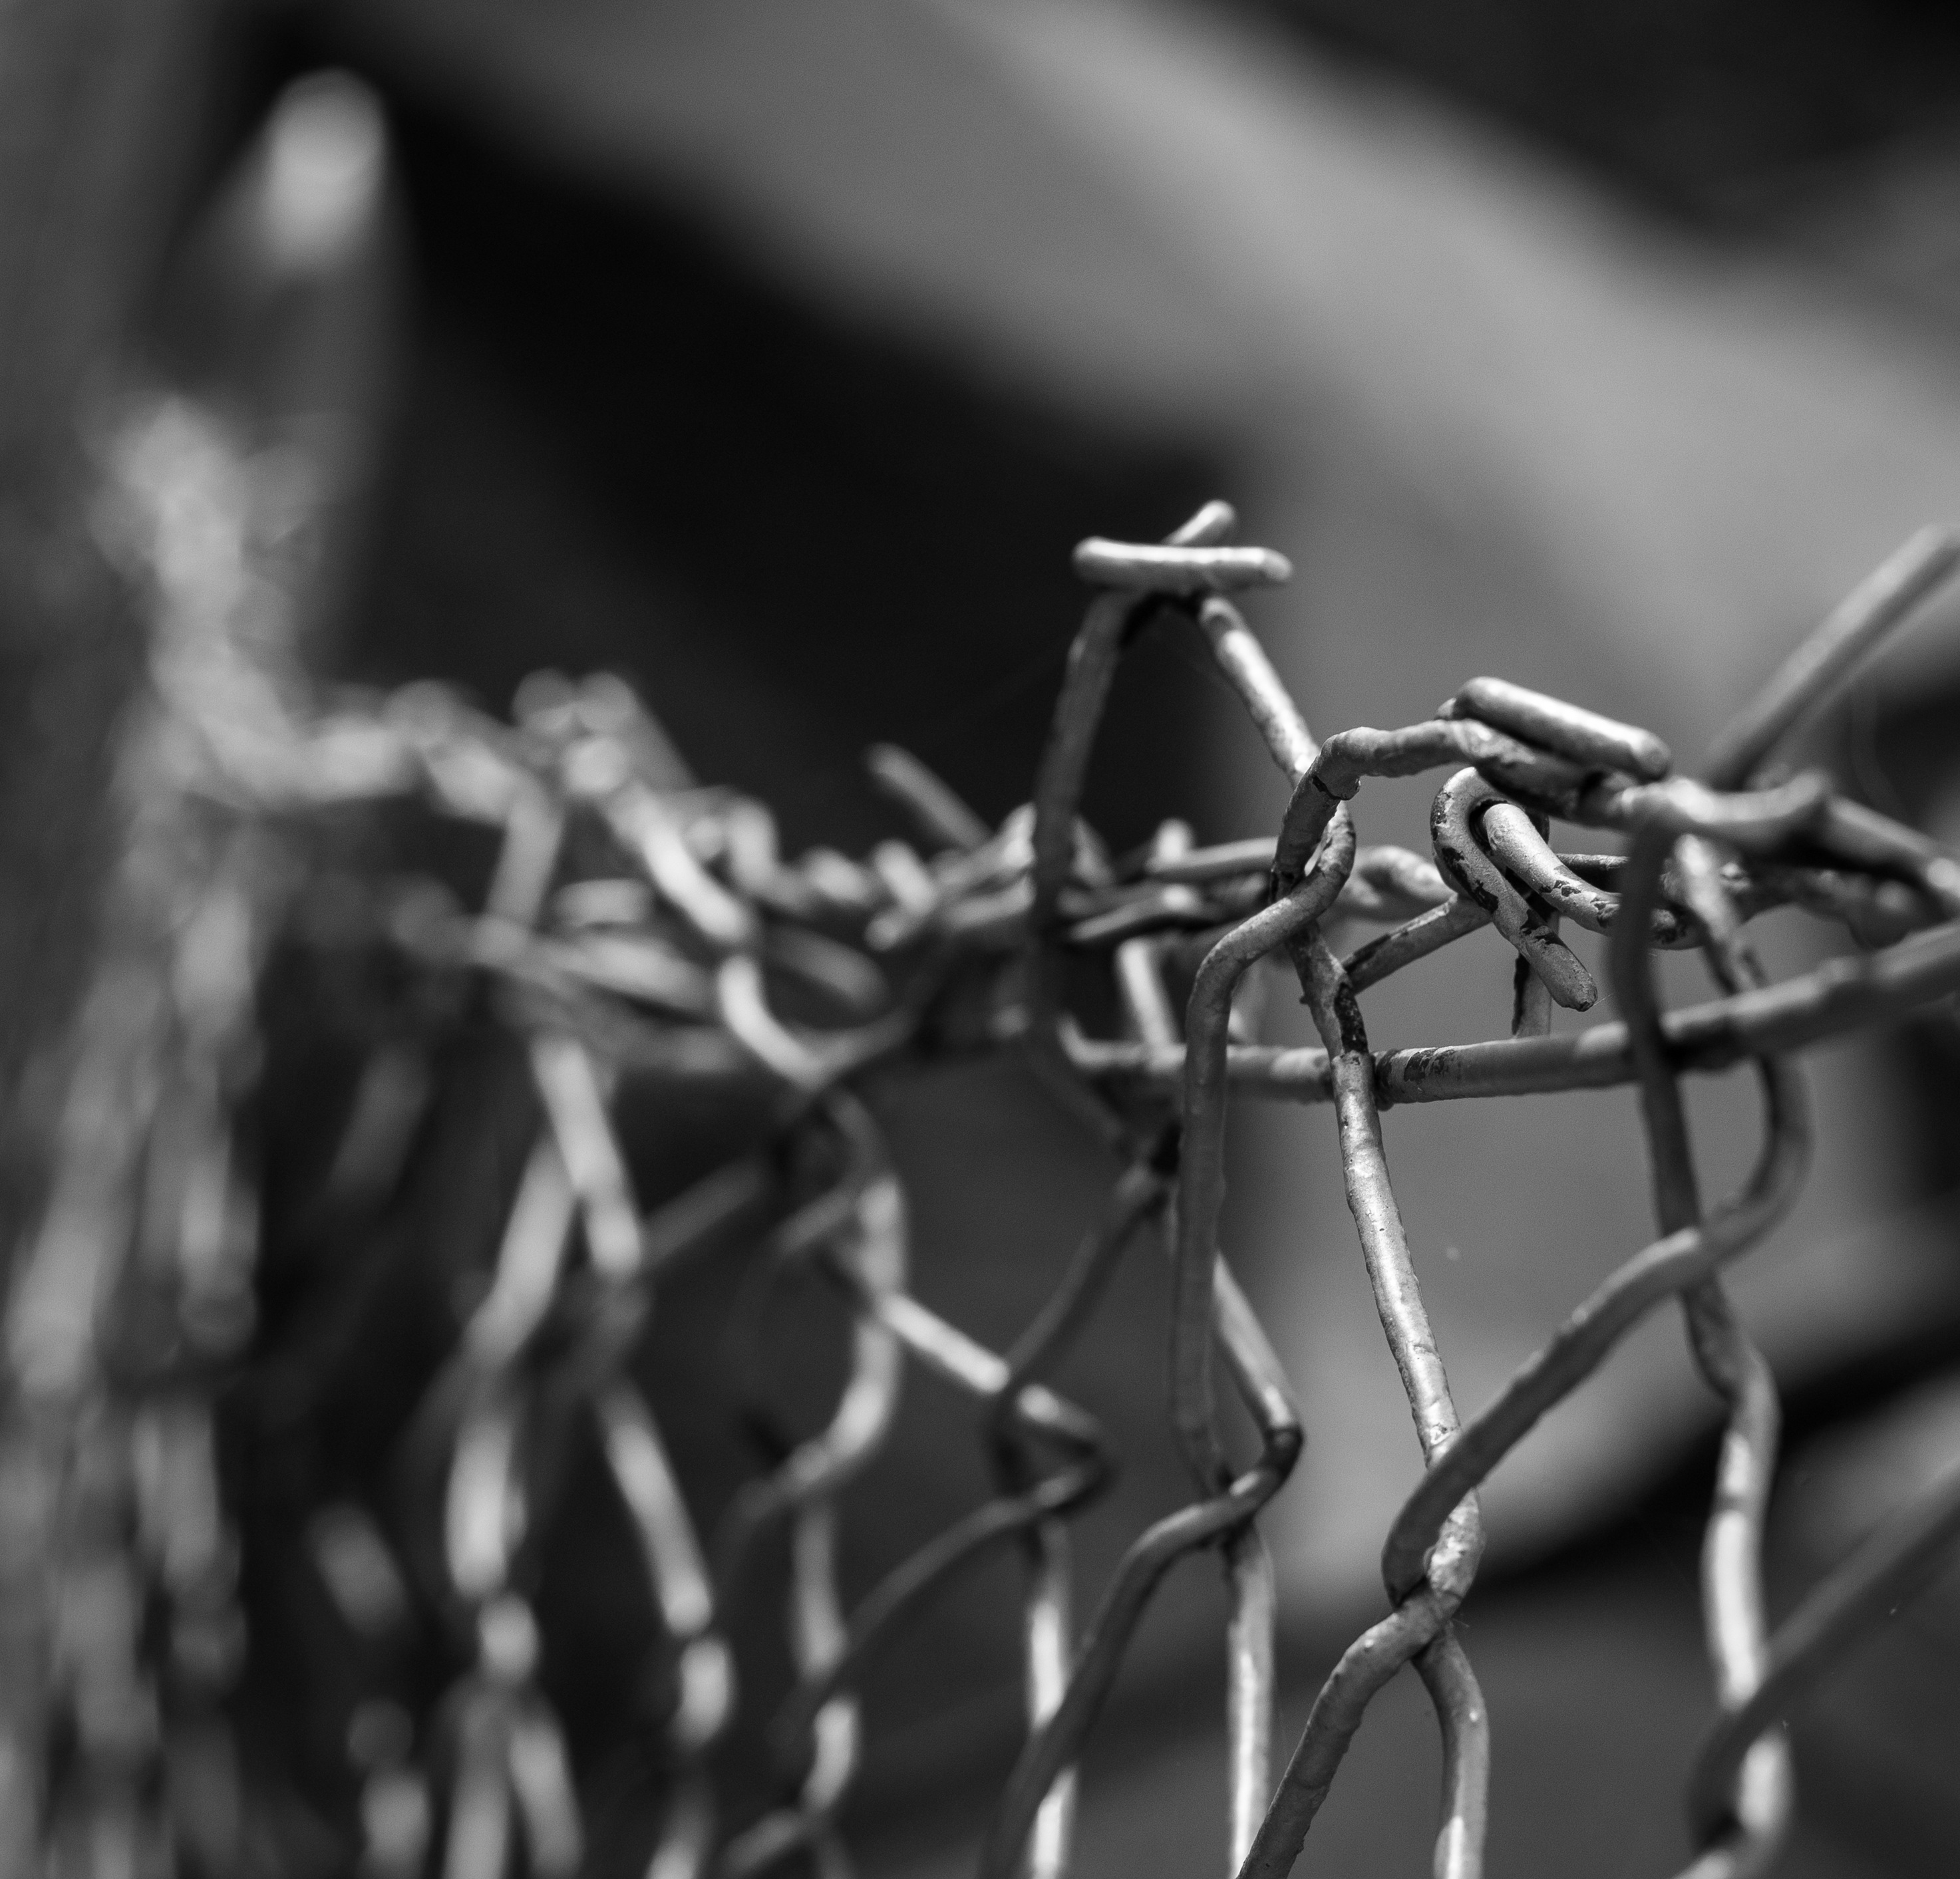
work, outdoor, branch, fence, barbed wire, black and white, architecture, structure, technology, white, street, photography, leaf, building, city, atmosphere, cable, steel, produce, macro, metal, fencing, industry, black, monochrome, close, security, grate, invertebrate, twig, close up, outside, prison, wires, grid, barrier, iron, detail, jail, production, protection, border, irons, fenced, limit, defense, closing, innovation, macro photography, investors, the idea of, grating, demarcation, the safety of the, metal construction, spiny, monochrome photography, wire fencing